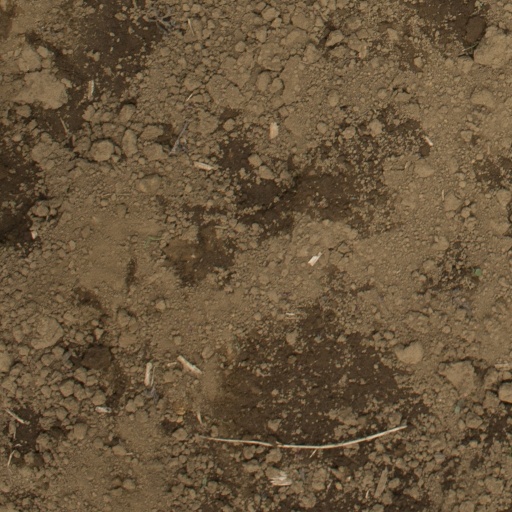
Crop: Jerusalem artichoke